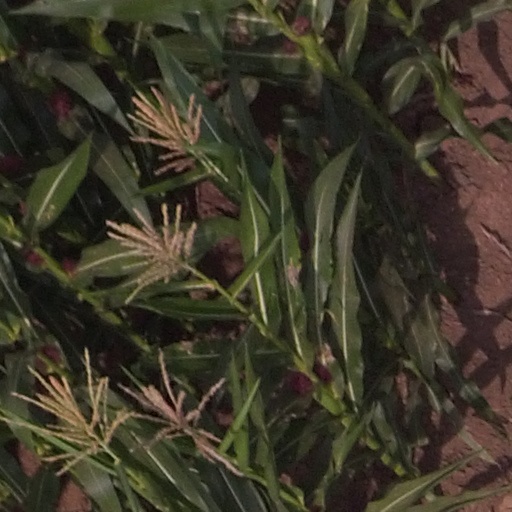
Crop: maize; corn